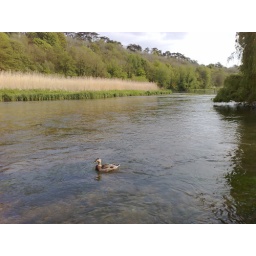
A most popular bird in Finnish cities also lives at this famous fly-fishing river whose name i already forgot.